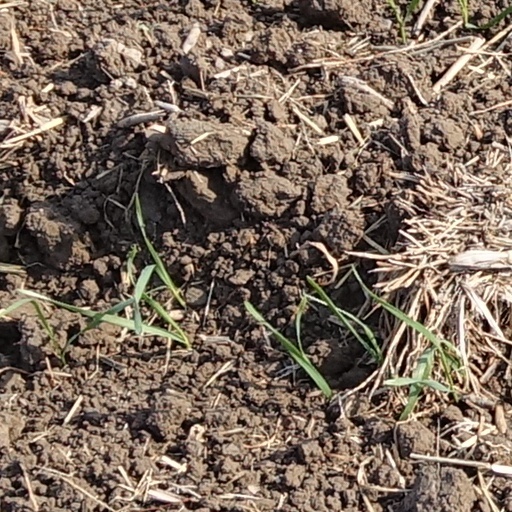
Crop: wheat